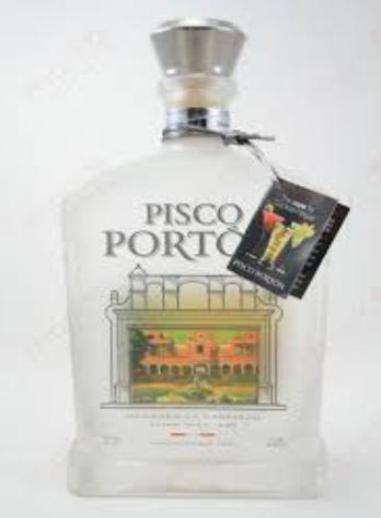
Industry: Food